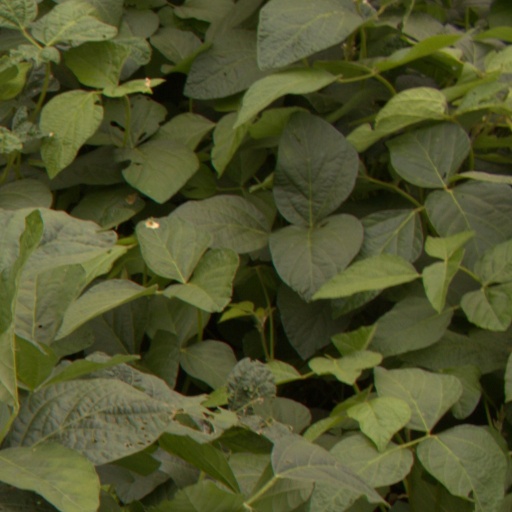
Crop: soybean